Leo Varadkar

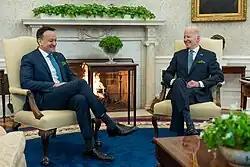
Varadkar with U.S. President Joe Biden on St Patrick's Day in 2023

Varadkar was appointed as Tánaiste and Minister for Enterprise, Trade and Employment by his successor, Micheál Martin. It was agreed then that they would exchange positions in December 2022, with Varadkar retaking the position of Taoiseach for the remainder of the coalition's term.